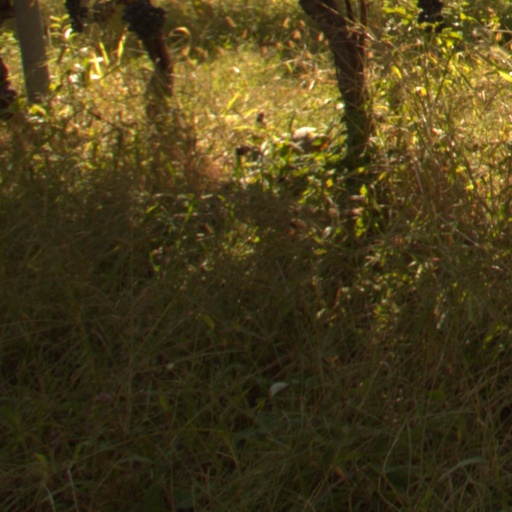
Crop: grape